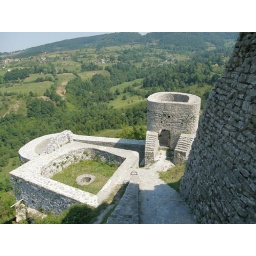
Old castle in Srebrenik. View at one tower and something it looks like fire place or something